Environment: real
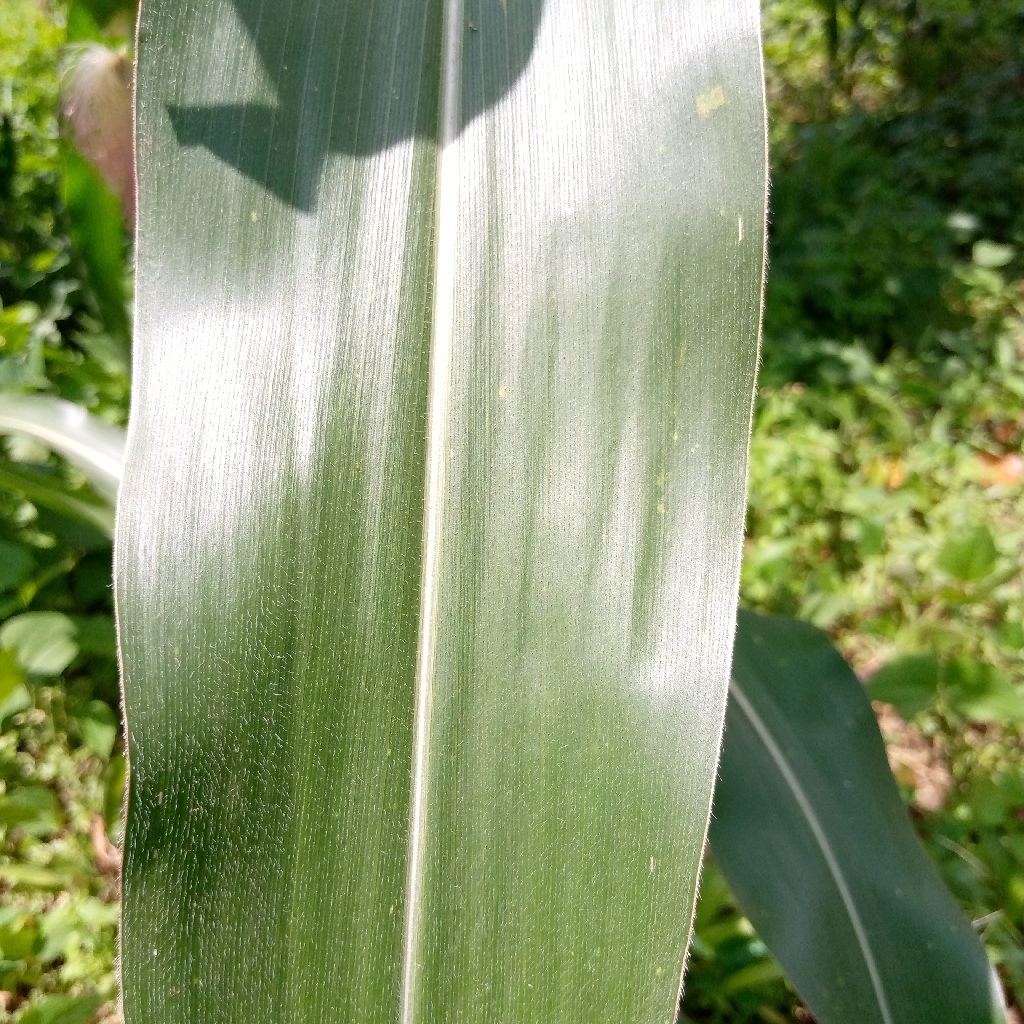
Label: healthy